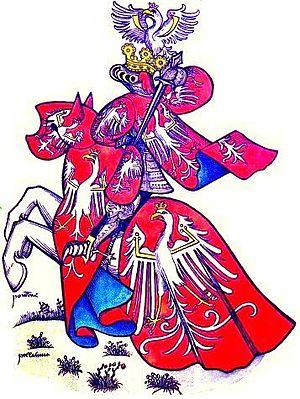
Roi de Pologne en tenue tournoi Italiano: Re di Polonia in abbigliamento torneo Lietuvių: Lenkijos karalius turnyro apranga Polski: Król Polski w stroju turniejowym, Herbarz Złotego Runa, XV w. Português: Rei da Polônia em trajes torneio